Julie Ege

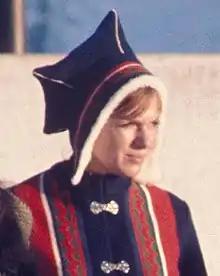
Julie Ege on location in Switzerland filming "On Her Majesty's Secret Service", 1968

Julie Ege (12 November 1943 – 29 April 2008) was a Norwegian actress, model and beauty pageant titleholder. She appeared in many British films of the 1960s and 1970s.